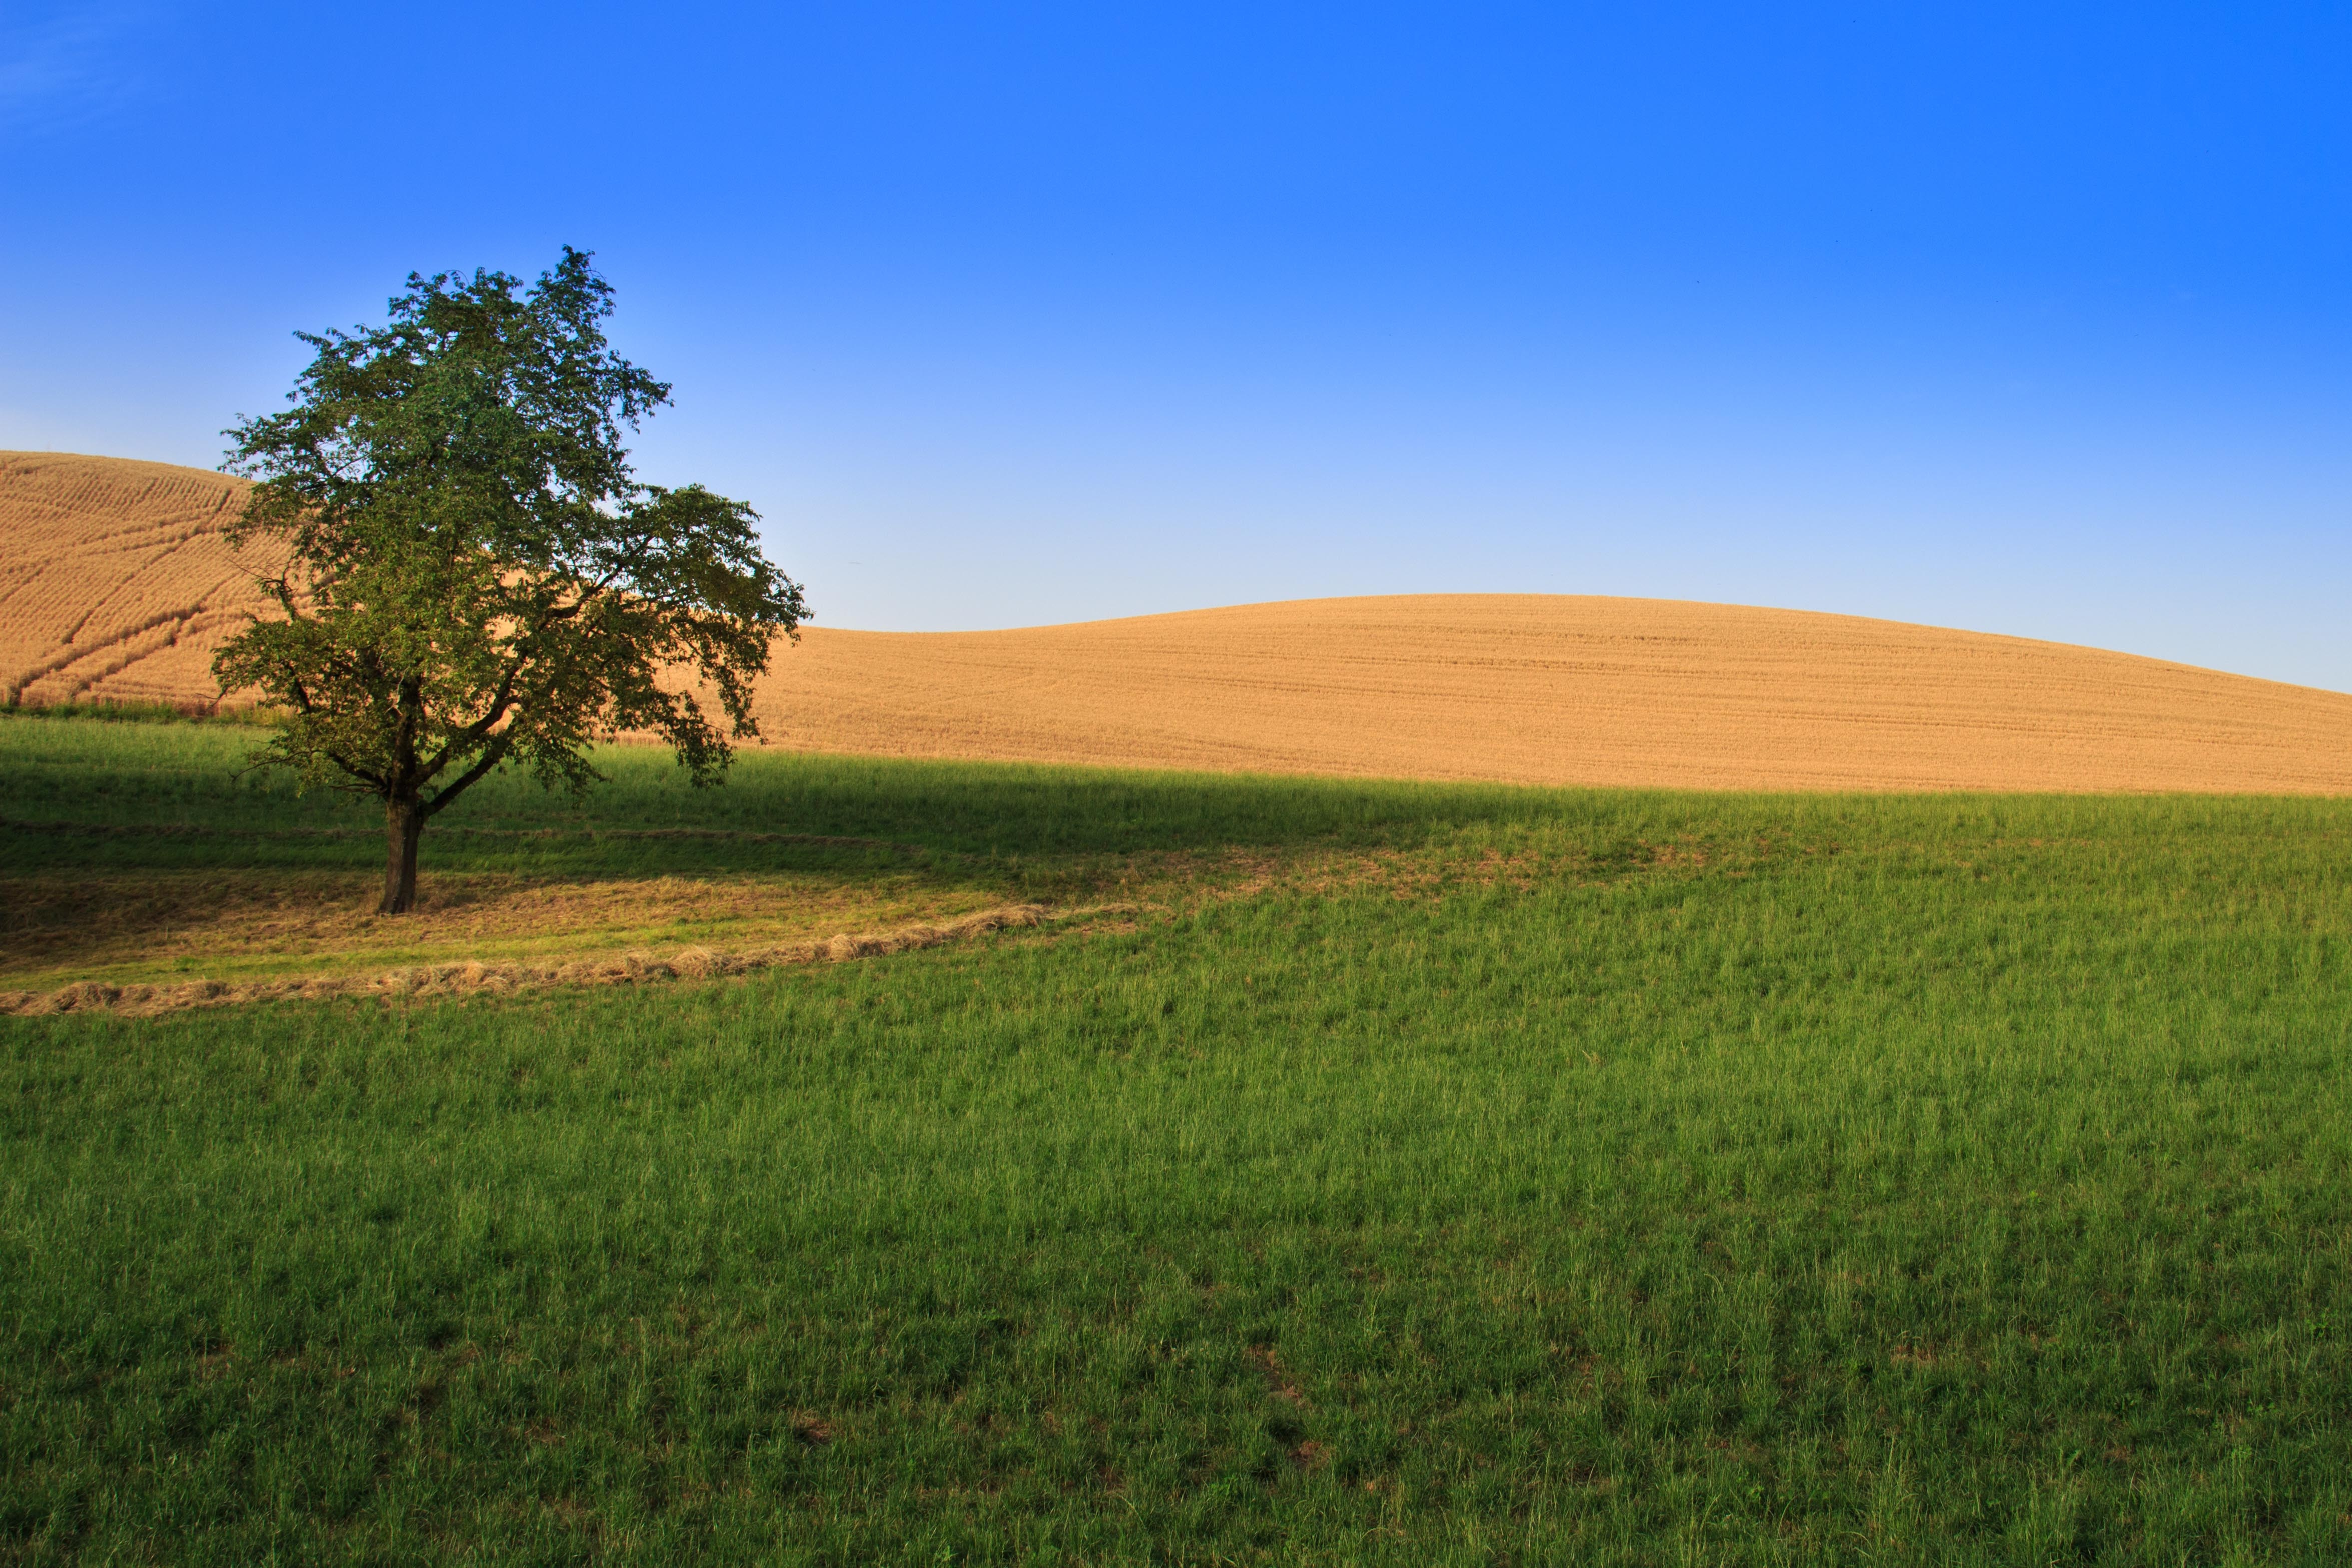
landscape, tree, grass, horizon, plant, field, meadow, prairie, morning, hill, summer, pasture, soil, agriculture, savanna, plain, grassland, plateau, habitat, ecosystem, steppe, arable, rural area, natural environment, geographical feature, grass family